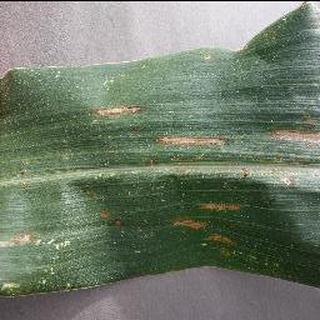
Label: corn_cercospora_leaf_spot